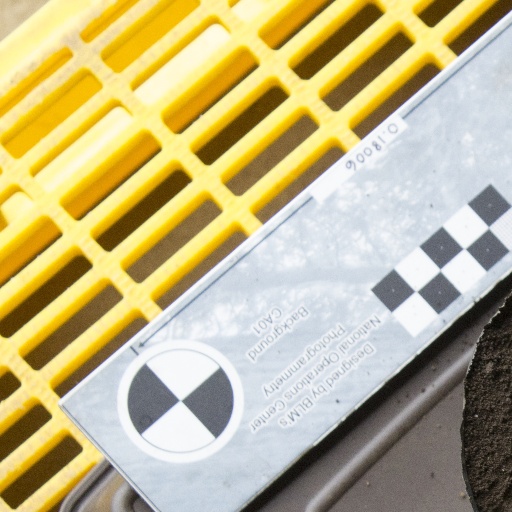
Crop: soybean